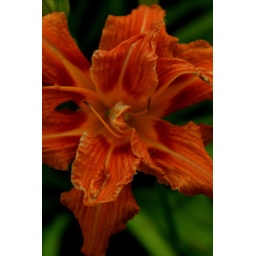
Taken at our wild flower garden at our mountain house on Jonas Ridge near Newland, NC.